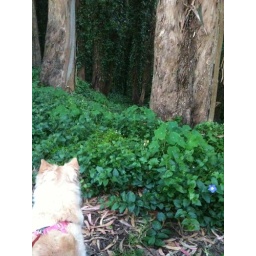
walking the dog in stern grove